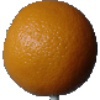
Label: orange